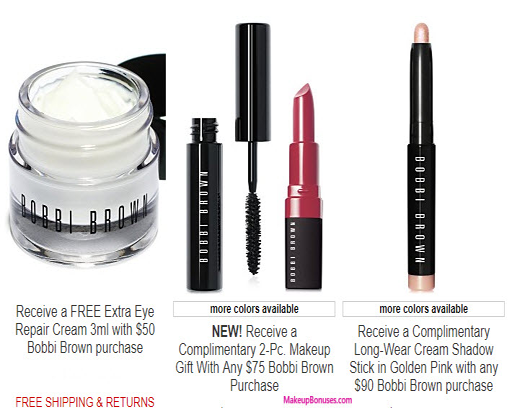
receive a free - pc gift with your purchase